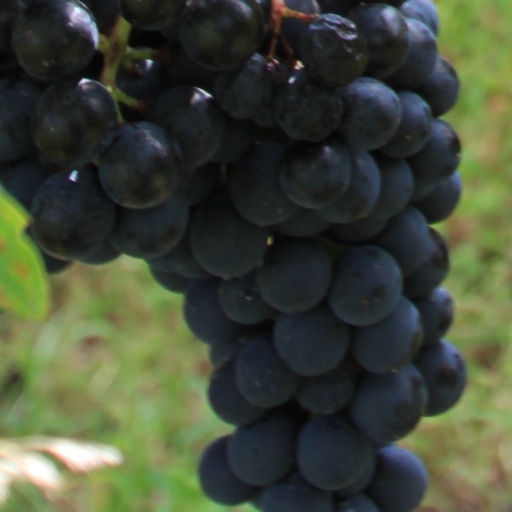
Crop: grape